So Yoo-jin

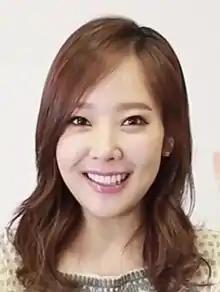

So Yu-jin (born August 11, 1981) is a South Korean actress. She is best known for her leading roles in the television dramas "Rookie" (2000), "Delicious Proposal" (2001), "Fox and Cotton Candy" (2001), as well as in "Rival" (2002) and "Mai Ratima" (2013).